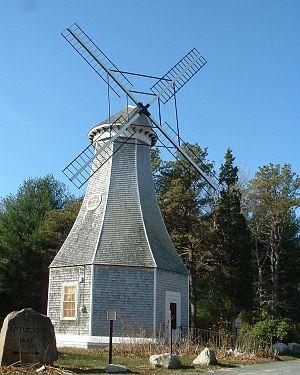
Le Aptucxet Trading Post Museum est un petit musée historique à ciel ouvert situé à Bourne, dans le Massachusetts. L'attraction principale est une réplique du poste de traite d'Aptucxet du XVIIᵉ siècle, construit par les pèlerins de colonie de Plymouth dans le but de commercer avec les Indiens Wampanoag et les Hollandais. Le musée présente également une réplique d'une saline du XIXᵉ siècle, de la gare reliée à la gare de Gray Gables datant du XIXᵉ siècle et d'un moulin à vent en bois.